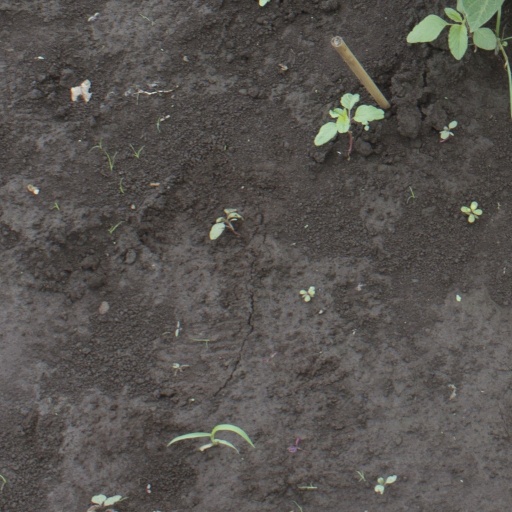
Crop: soybean